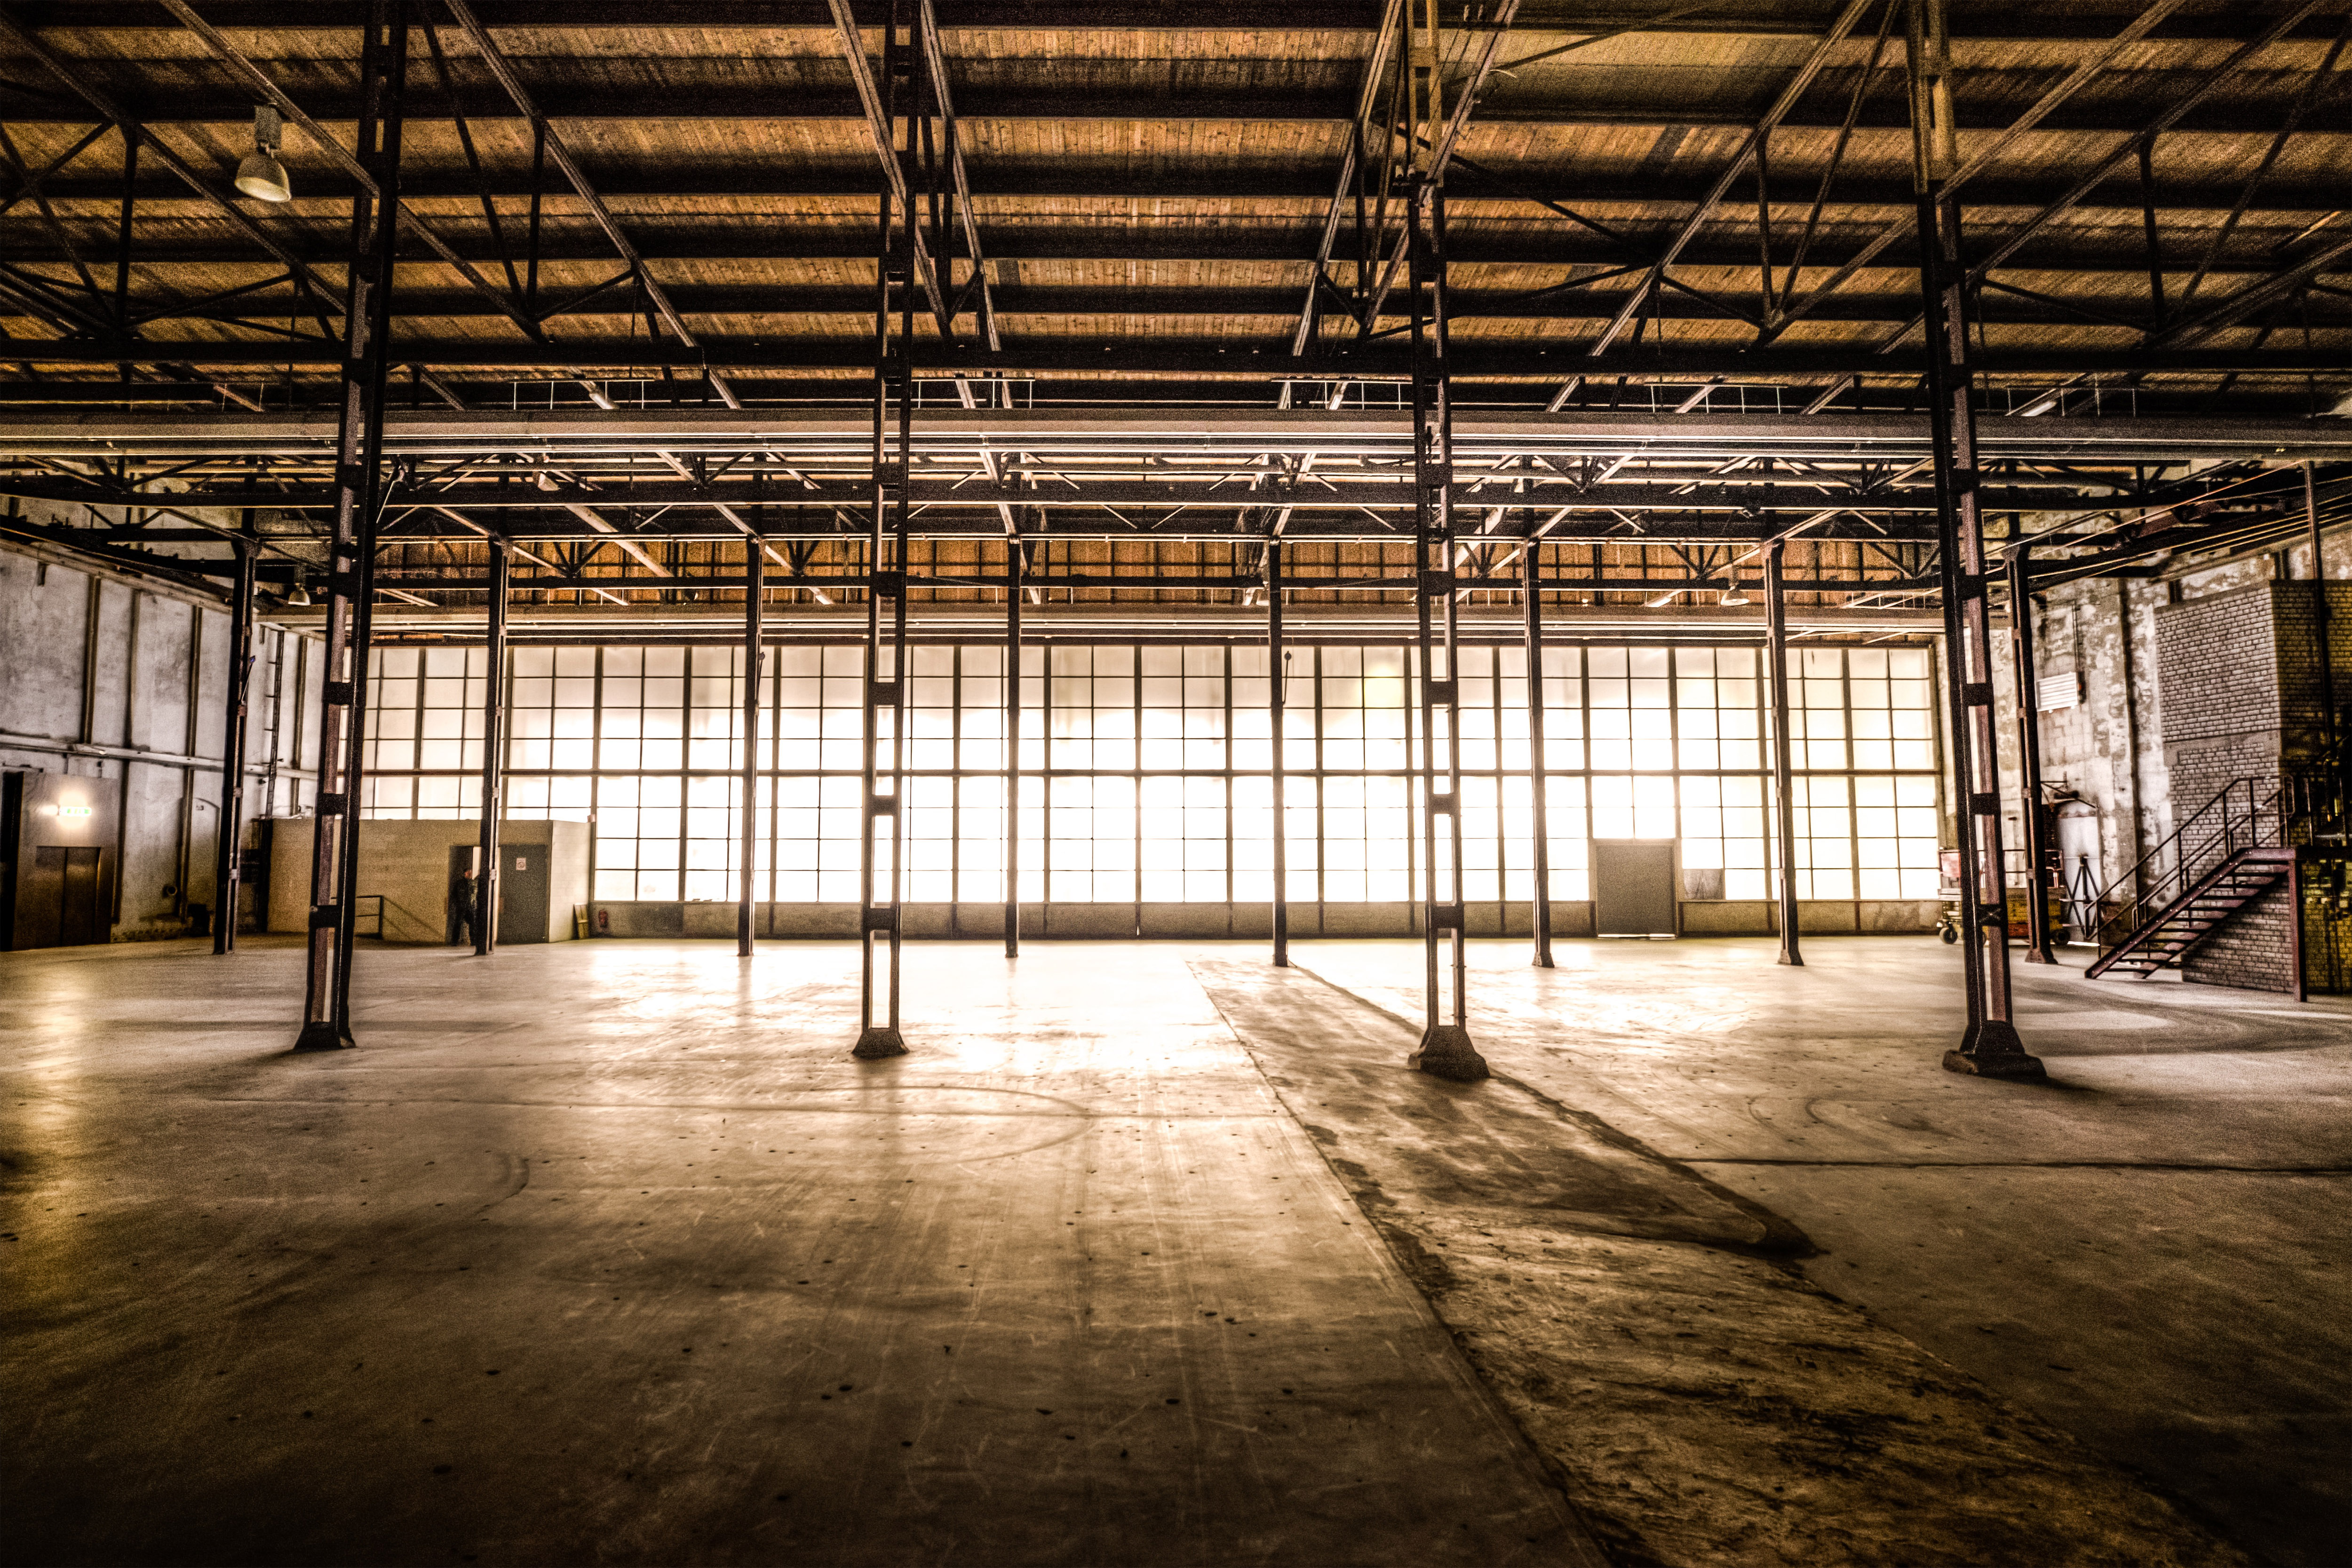
building, warehouse, architecture, hall, hangar